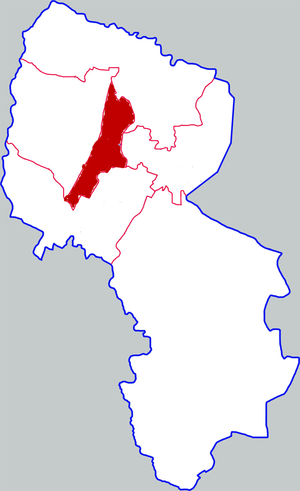
Le district de Jinfeng est un district urbain de la ville-préfecture de Yinchuan, capitale de la région autonome du Ningxia en Chine.